Association of Craftsmen in Copenhagen

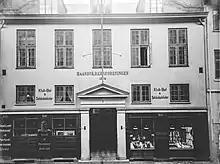
The former headquarters at Kronprinsensgade 7

The association was founded at the initiative of master joiner Lasenius Kramp in 1840 to promote the interest of craftsmen of all trades.